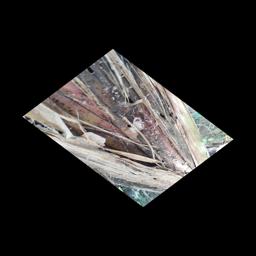
Label: BACTERIAL SOFT ROT